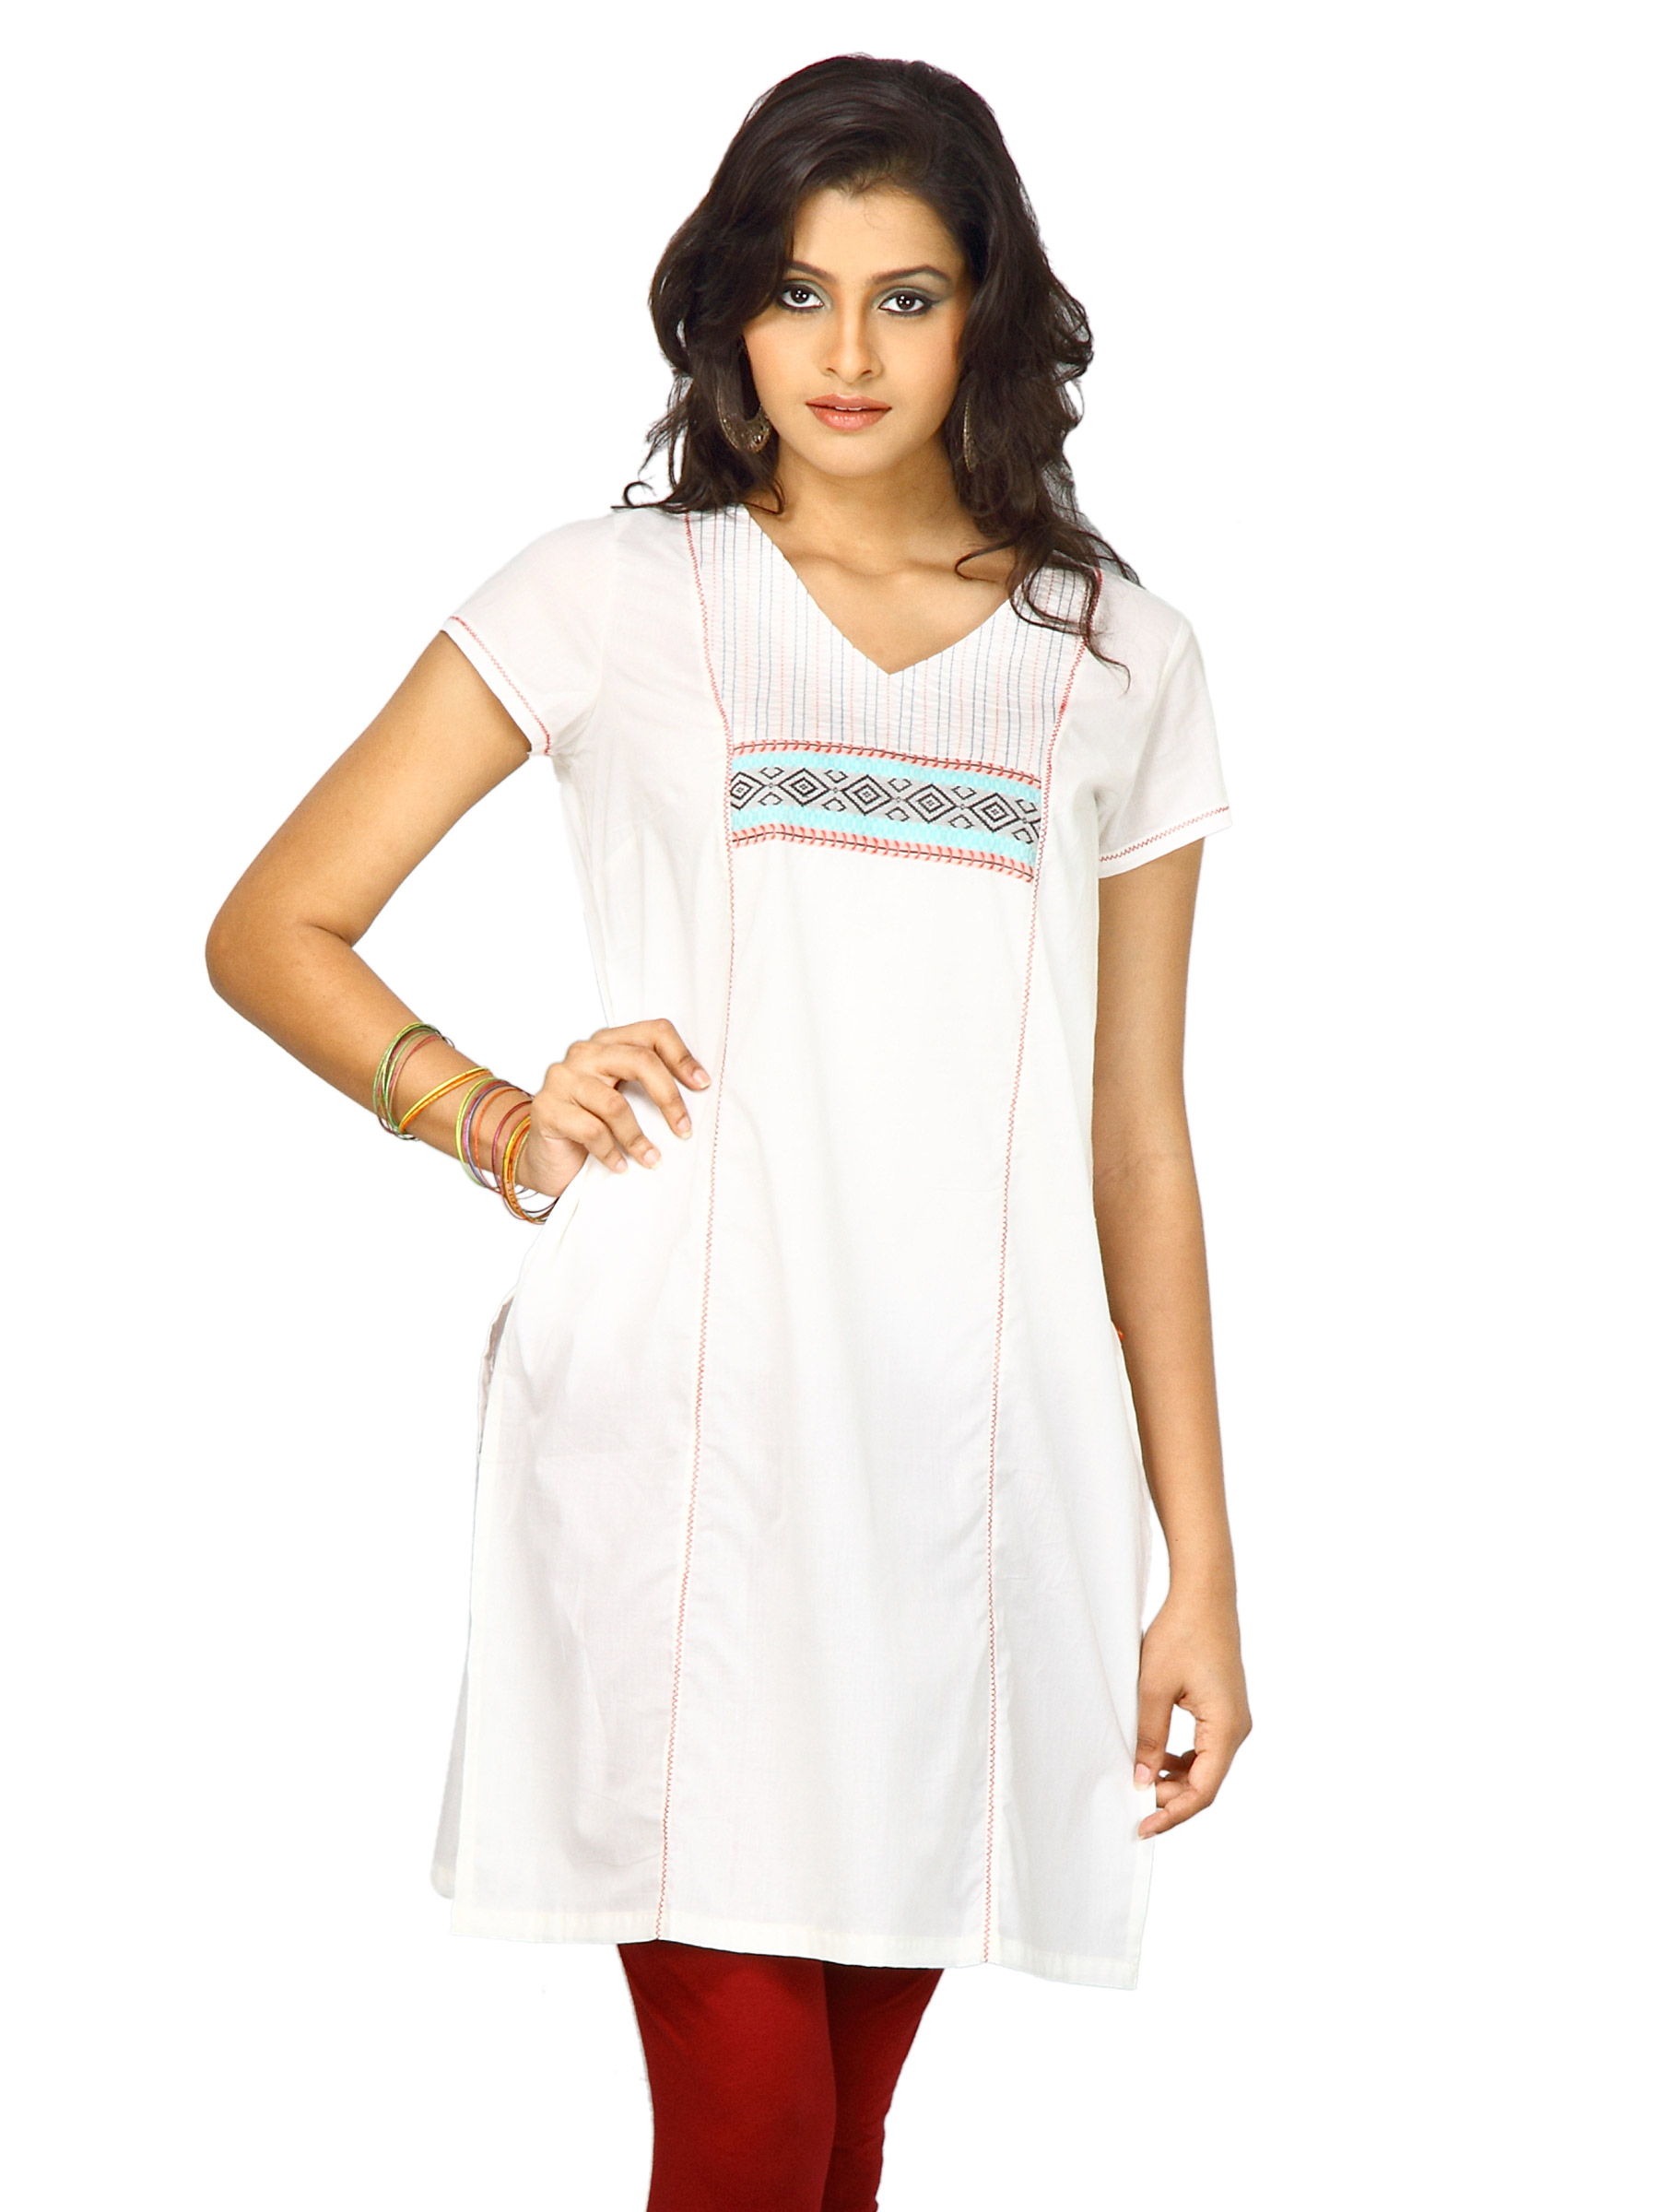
W Women V Neck Solid Short Sleeve White Kurta
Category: Apparel / Topwear / Kurtas
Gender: Women
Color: White
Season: Summer 2011
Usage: Ethnic